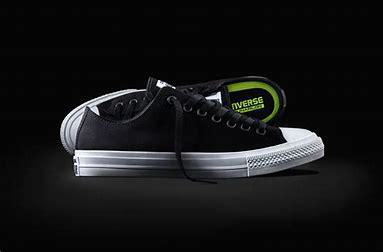
Brand: Converse
Model: Chuck Taylor All Star Ii